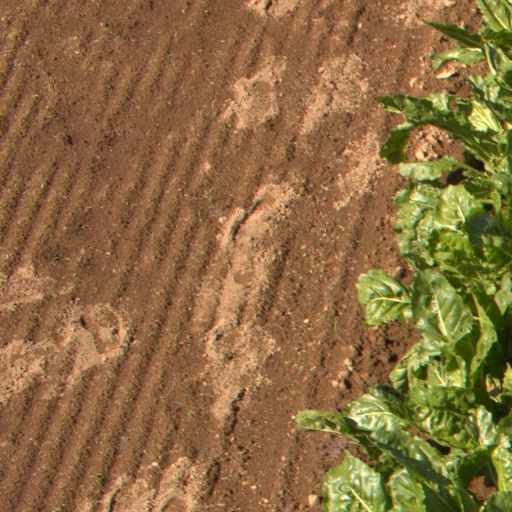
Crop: sugar beet